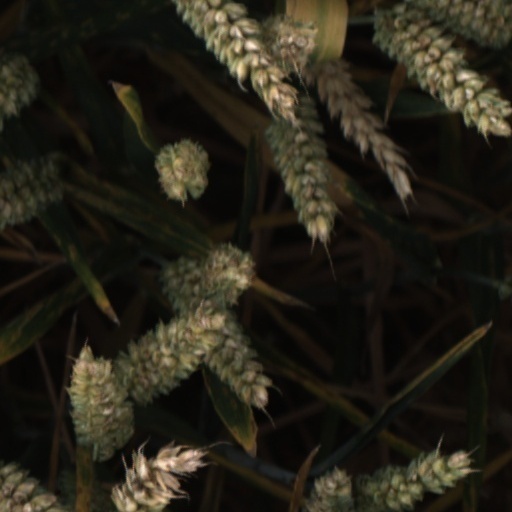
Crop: wheat